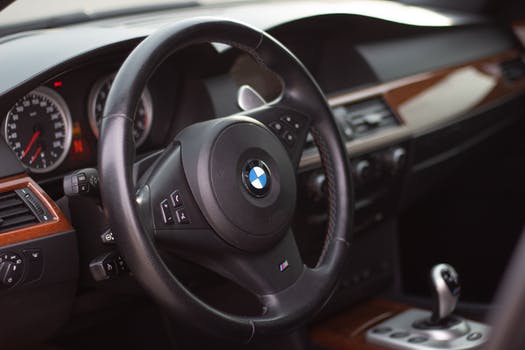
Label: No Watermark